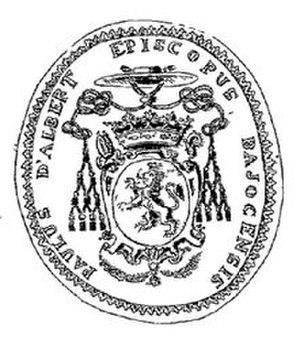
Sceau de Paul d'Albert de Luynes.